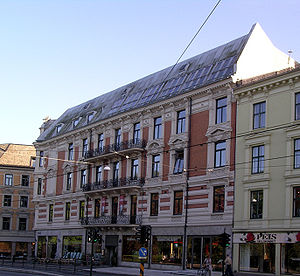
Ibsenmuseet (Oslo) / Historie
Ibsenmuseet set fra indgangspartiet i Henrik Ibsens gate 26. Ibsen boede her fra 1895 til sin død 1906.
Ibsenmuseet i Oslo er et museum om digteren og dramatikeren Henrik Ibsen.